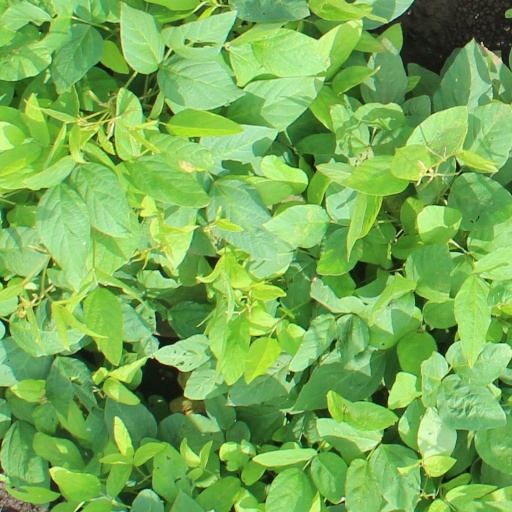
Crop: soybean